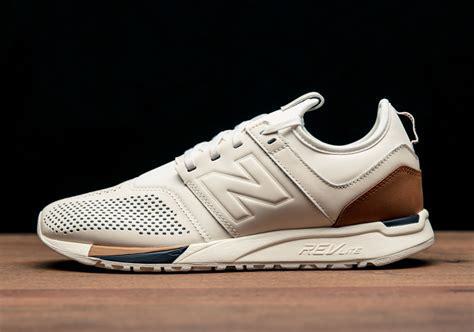
Brand: New
Model: Balance 247